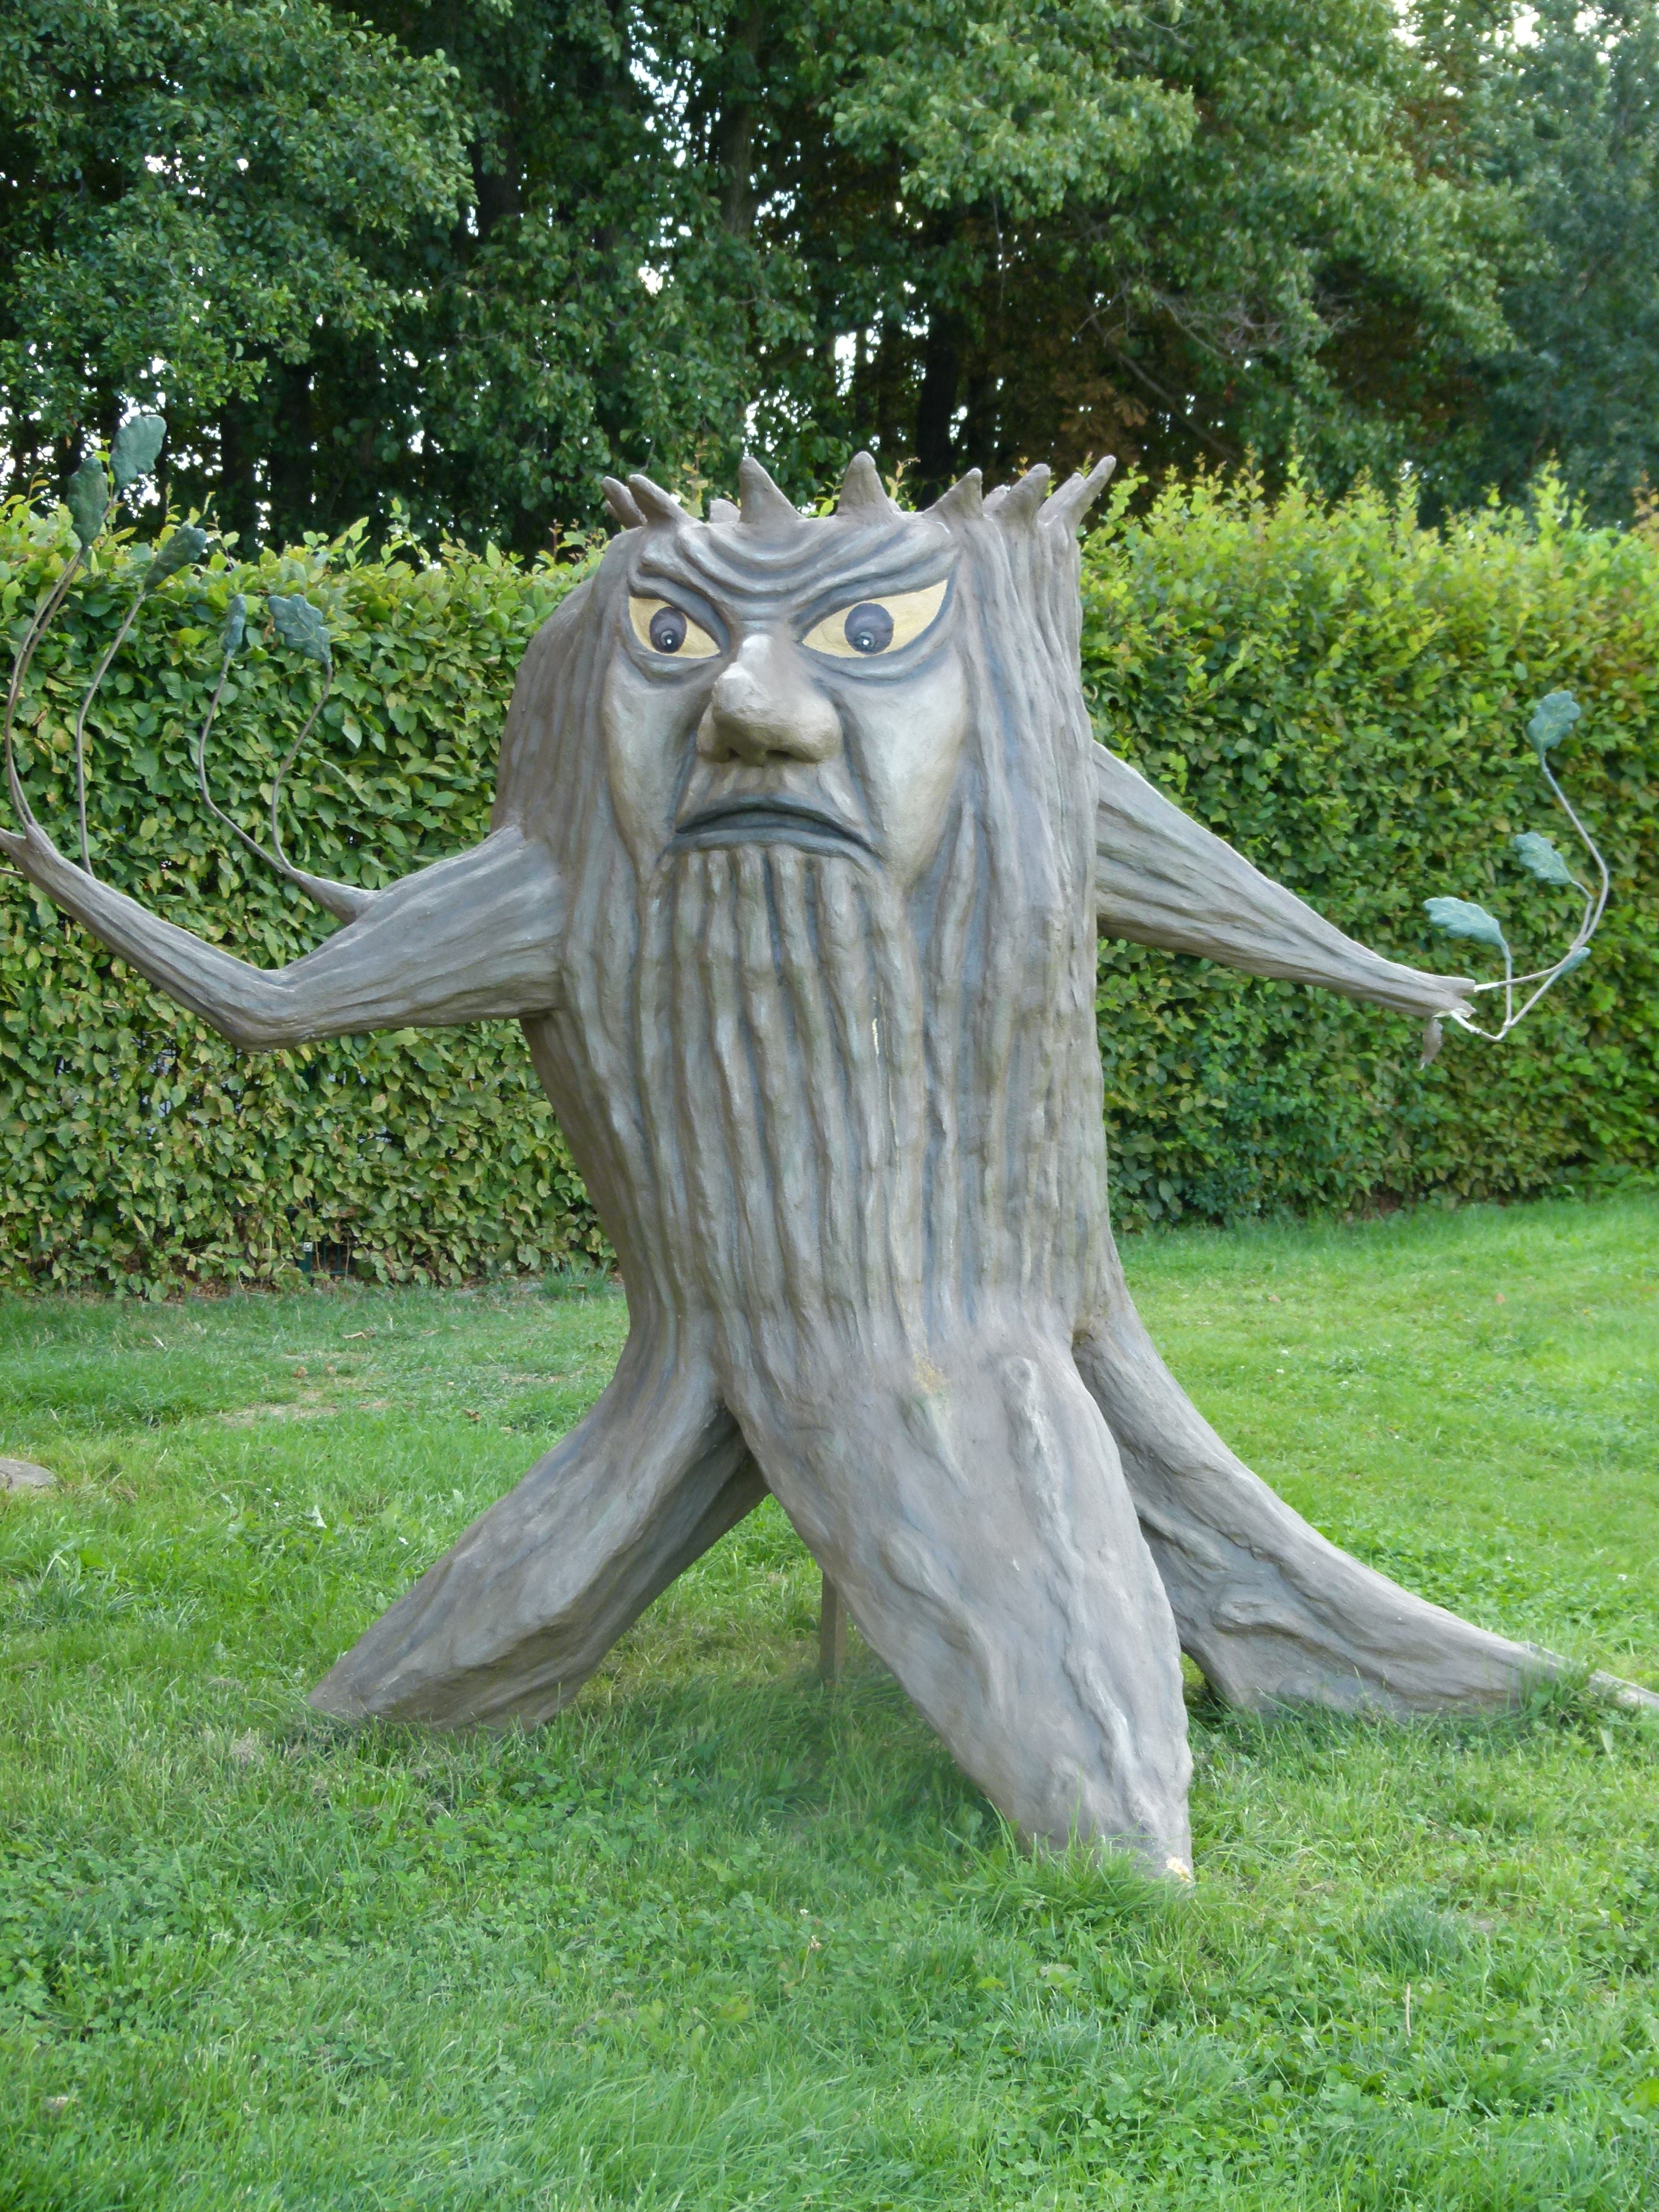
tree, monument, statue, sculpture, art, figure, carving